Guayas River

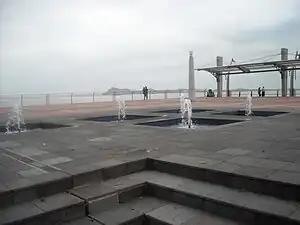
Malecón on Guayas River

The Guayas River has one of its sources in the Andes Mountains and Chimborazo, Ecuador's highest volcano. The coat of arms of Ecuador shows an image of the river descending from the mountain. Guayas is the name of the lower part of the river, which starts at the confluence of the Daule River from the west and the Babahoyo River from the east, between the cities of Guayaquil and Durán, in Guayas Province. The Guayas River then flows around Santay Island, and becomes one current again. From the confluence to the delta 60 kilometers away, it borders Guayaquil Canton and Durán Canton, and Guayaquil Canton and Naranjal Canton, just before the delta.